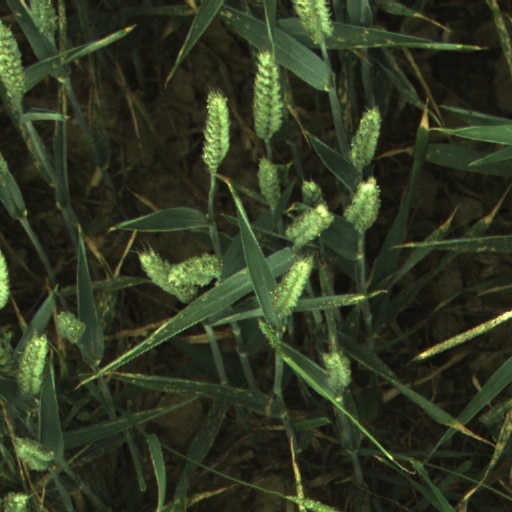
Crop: wheat